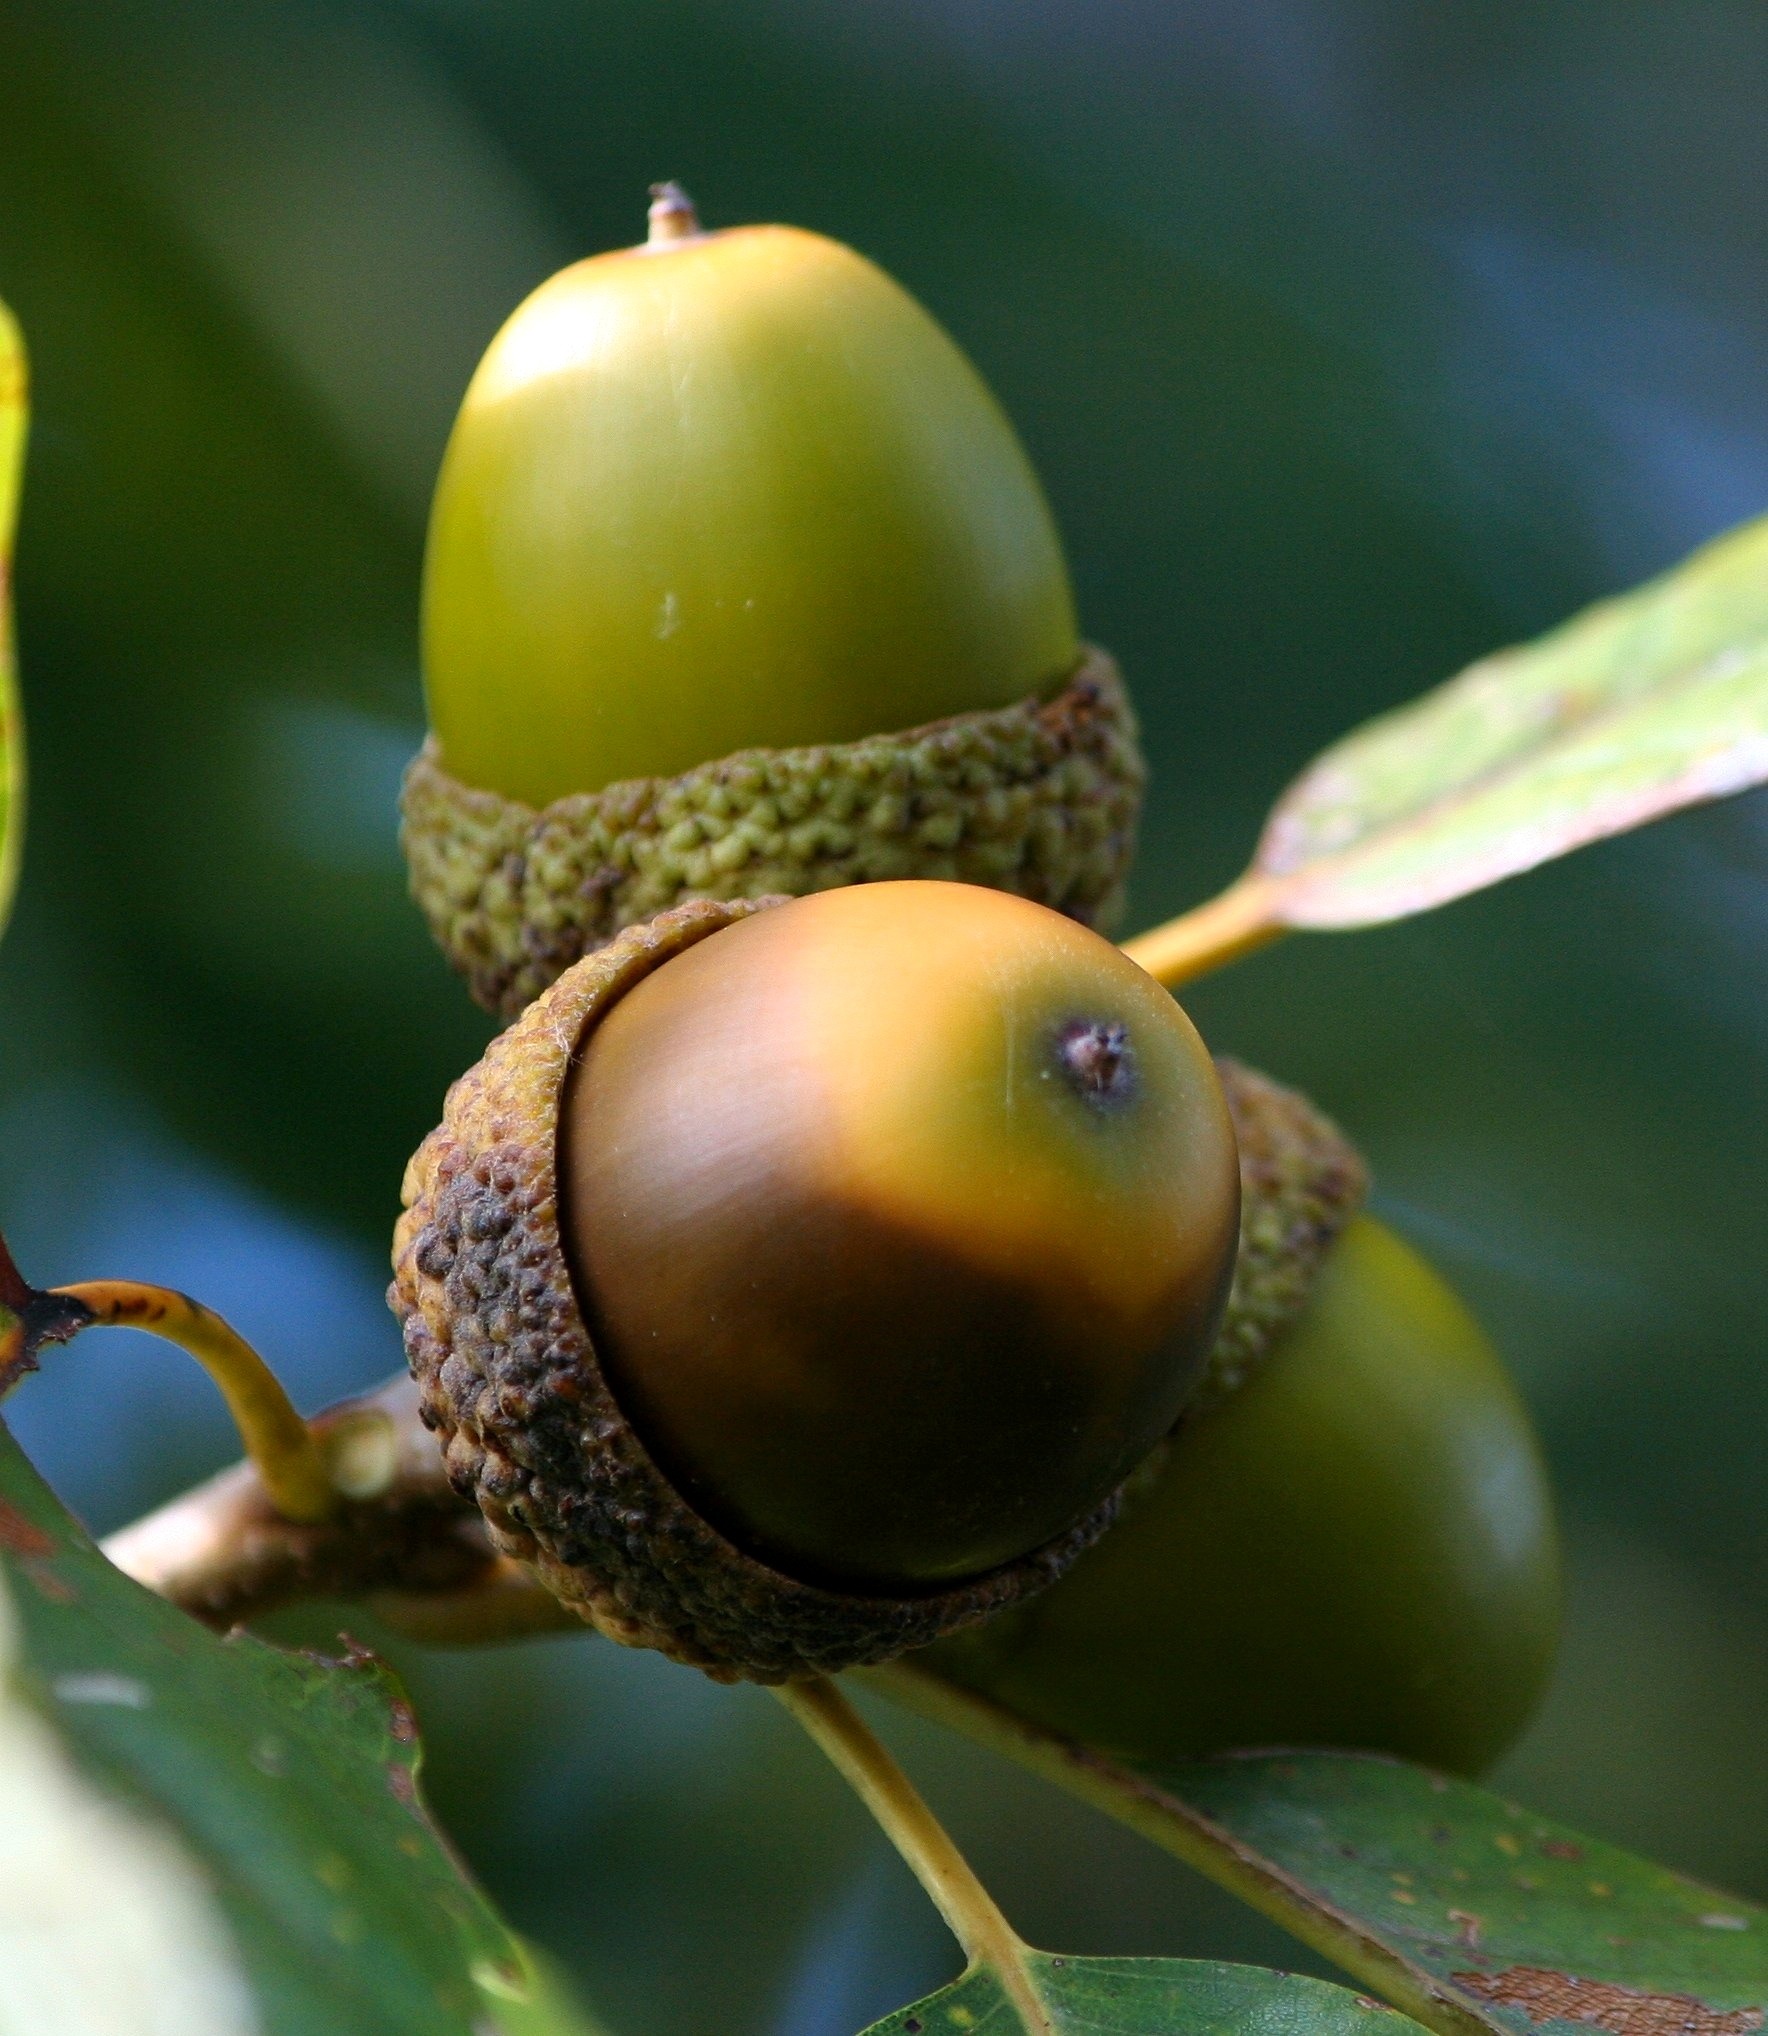
tree, nature, forest, outdoor, branch, blossom, growth, plant, wood, bunch, photography, fruit, stem, leaf, fall, seed, flower, dry, environment, foliage, food, green, harvest, produce, insect, natural, autumn, botany, nut, flora, season, fauna, invertebrate, acorn, life, eco, ecology, create, close up, leaves, earth, conservation, november, october, bud, ecosystem, beginning, macro photography, flowering plant, renew, begin, reproduce, plant stem, land plant, productive, acorn cluster, oak seed, squirrel food